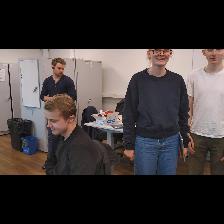
Label: Human